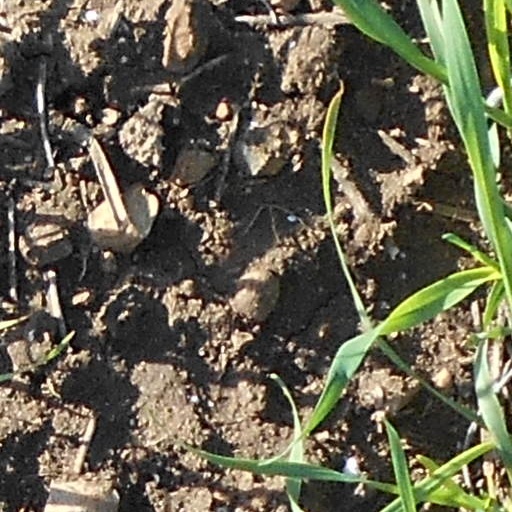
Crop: wheat